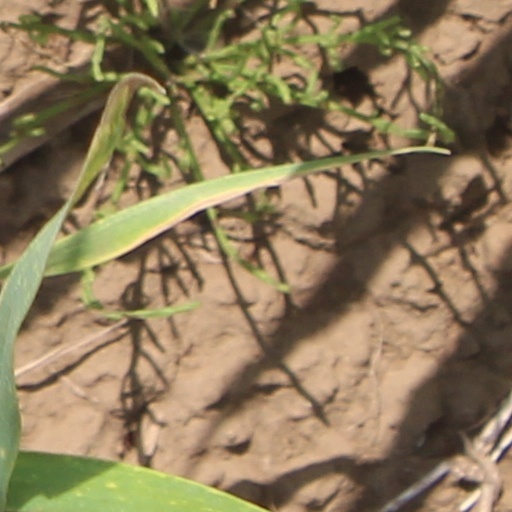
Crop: wheat